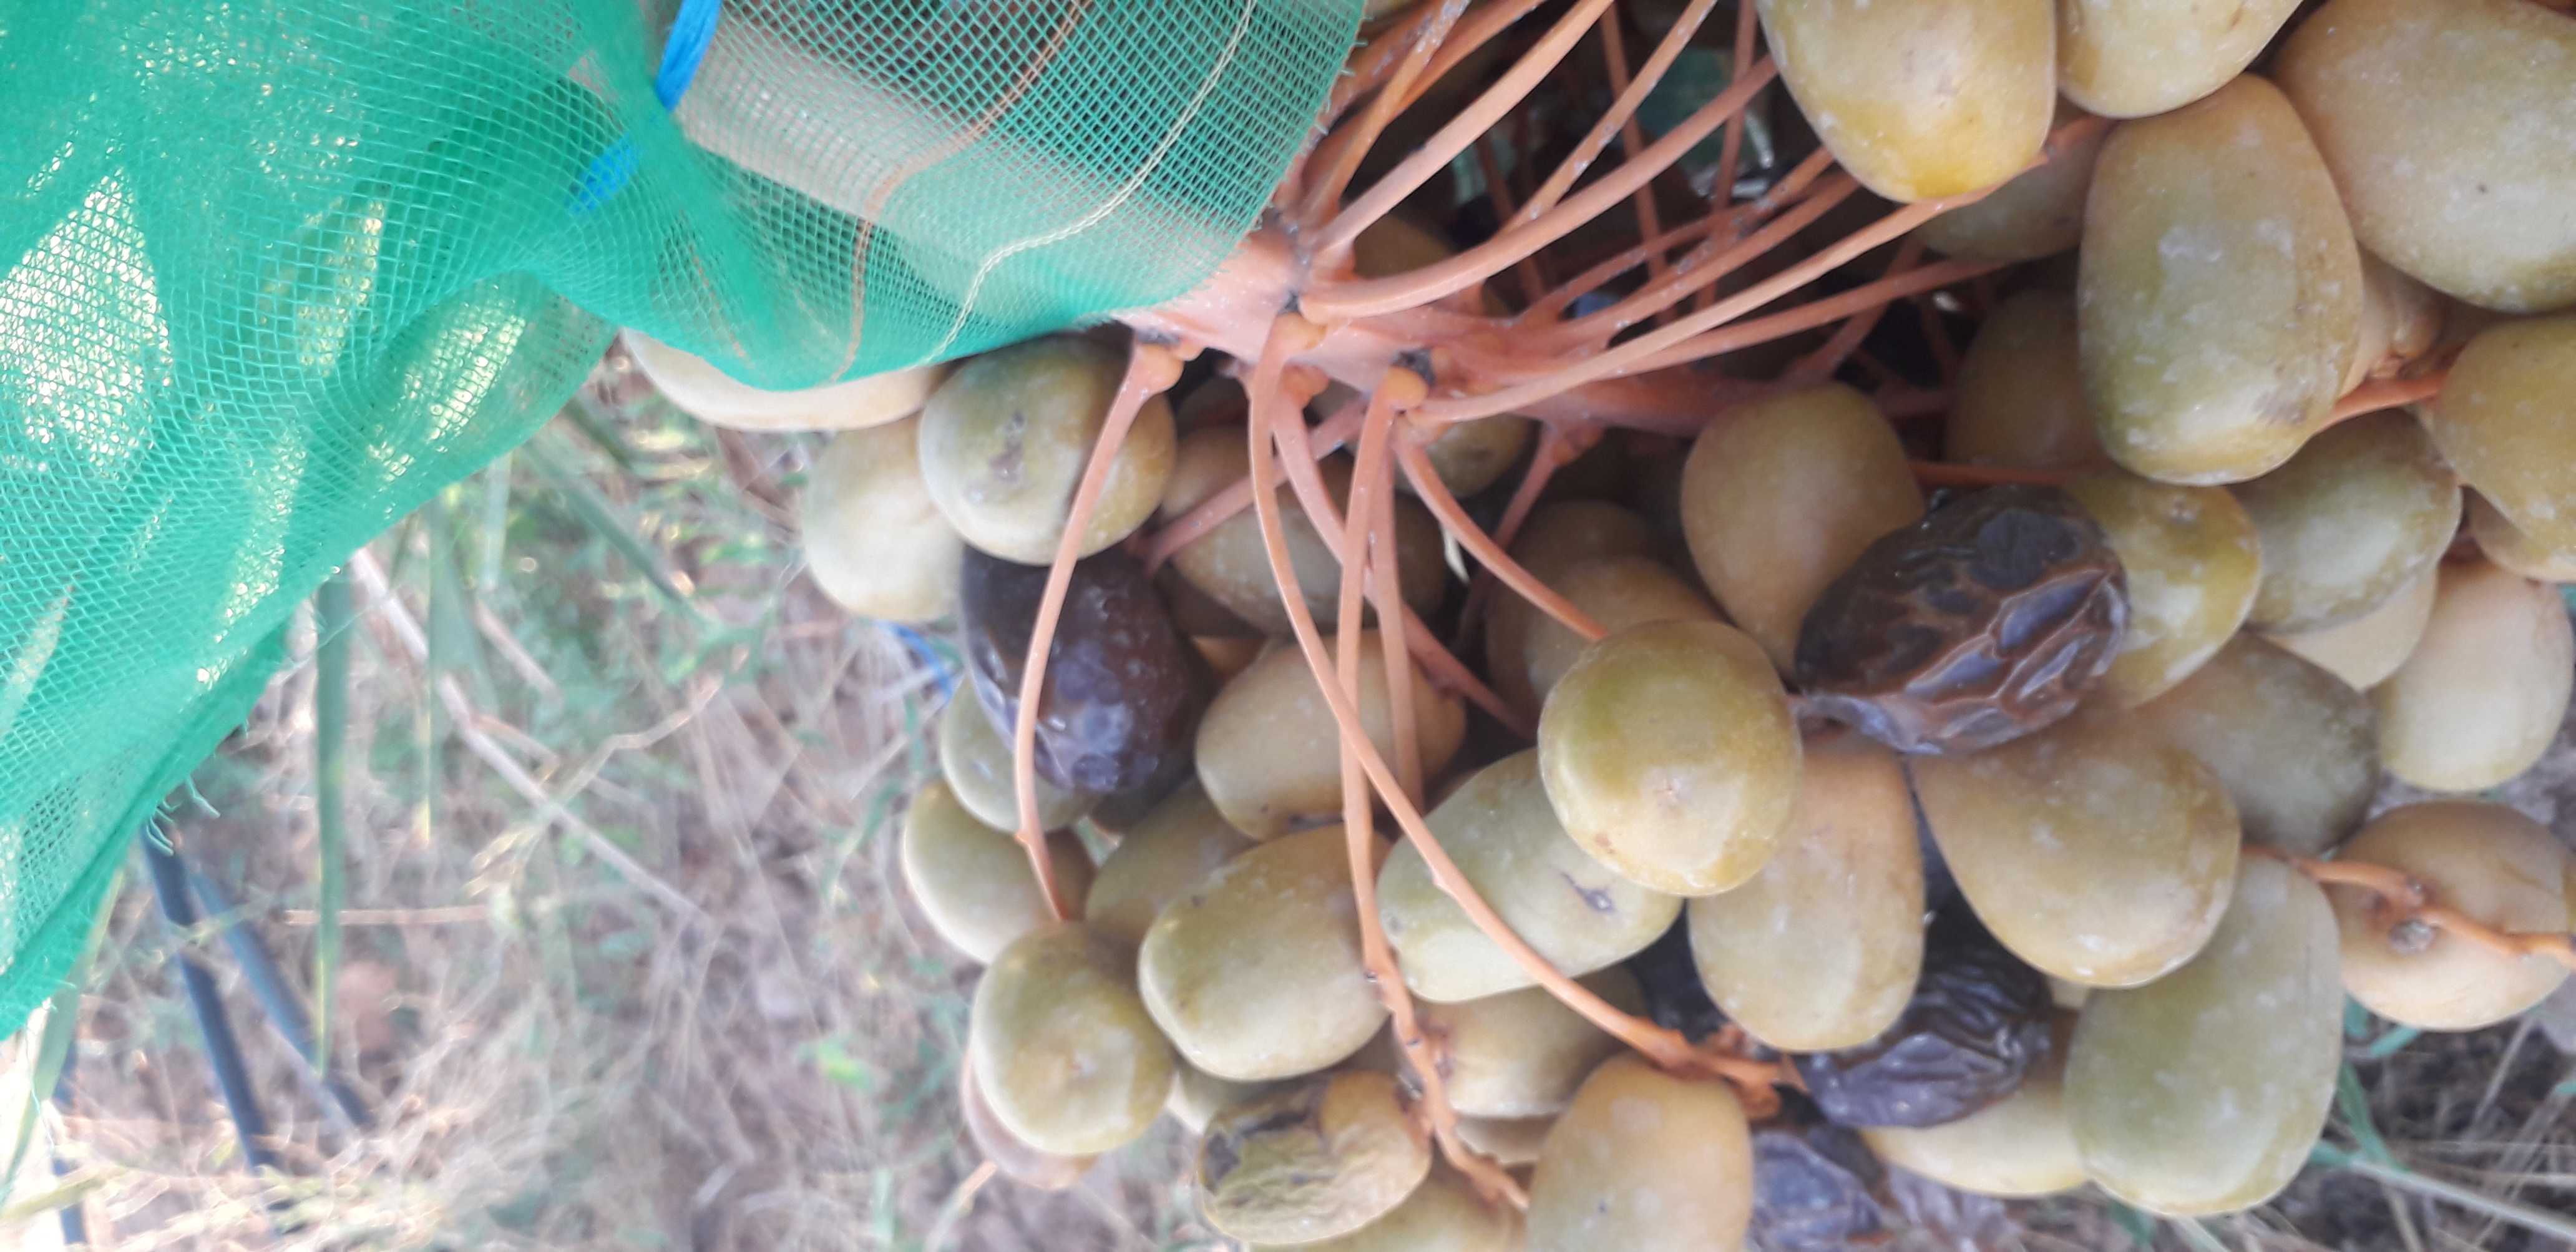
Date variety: Boufagous